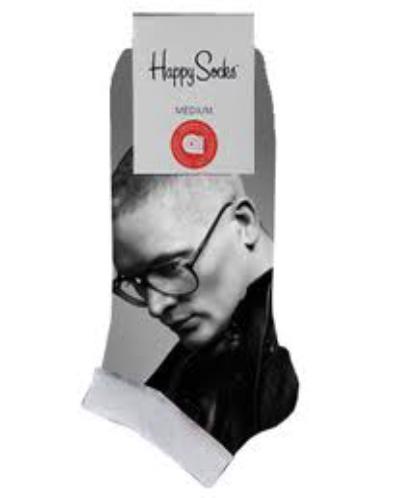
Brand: Happy Socks
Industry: Clothes